Roy Burston

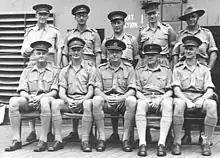
Headquarters I Corps on the deck of the "Orcades". Major General Burston is in the front row, centre.

Burston departed the Middle East for Batavia on 22 January 1942. He narrowly avoided capture when it fell, departing on the "Orcades" on 21 February 1942. On 8 May 1942, Burston became DGMS at GHQ (Australia), which soon became Land Headquarters (LHQ). In this position, he found himself in charge of officers like Downes who were senior to him militarily, and others like Fairley and Mackerras who "were, in truth, superior to him in intellectual distinction and professional status."